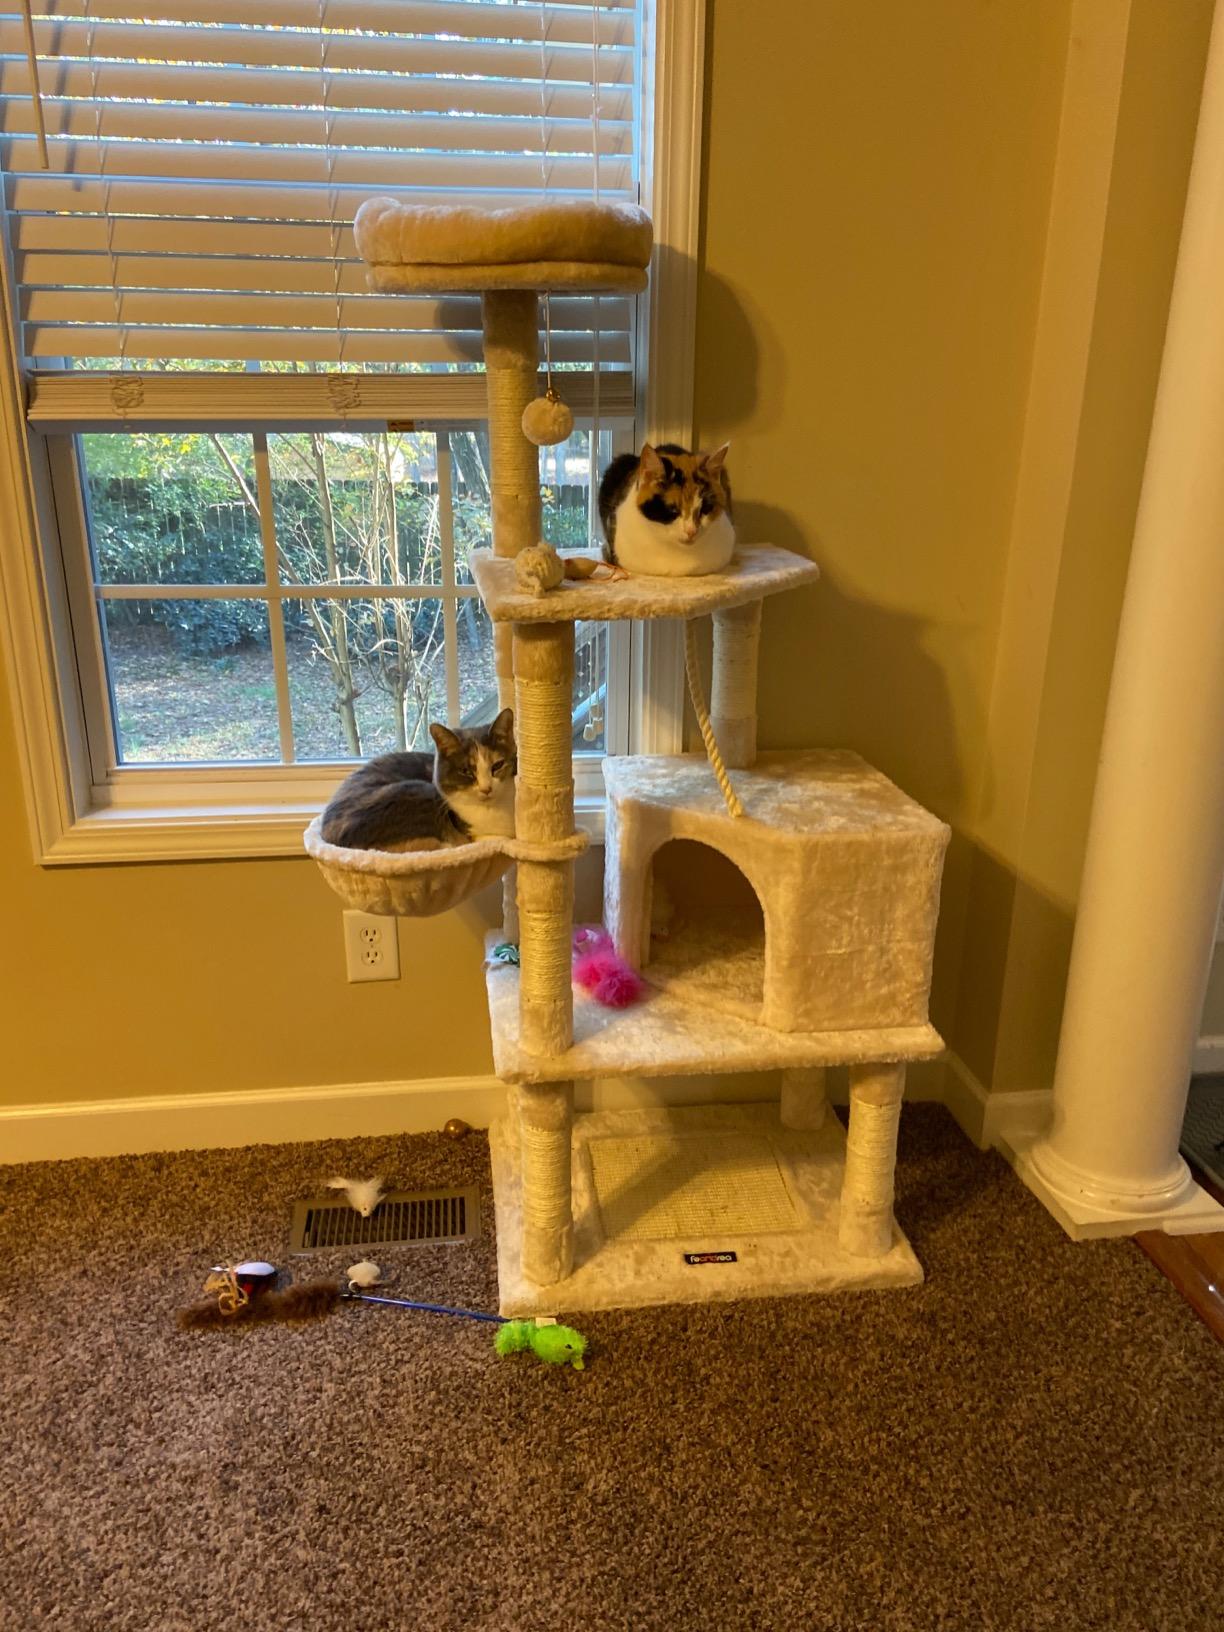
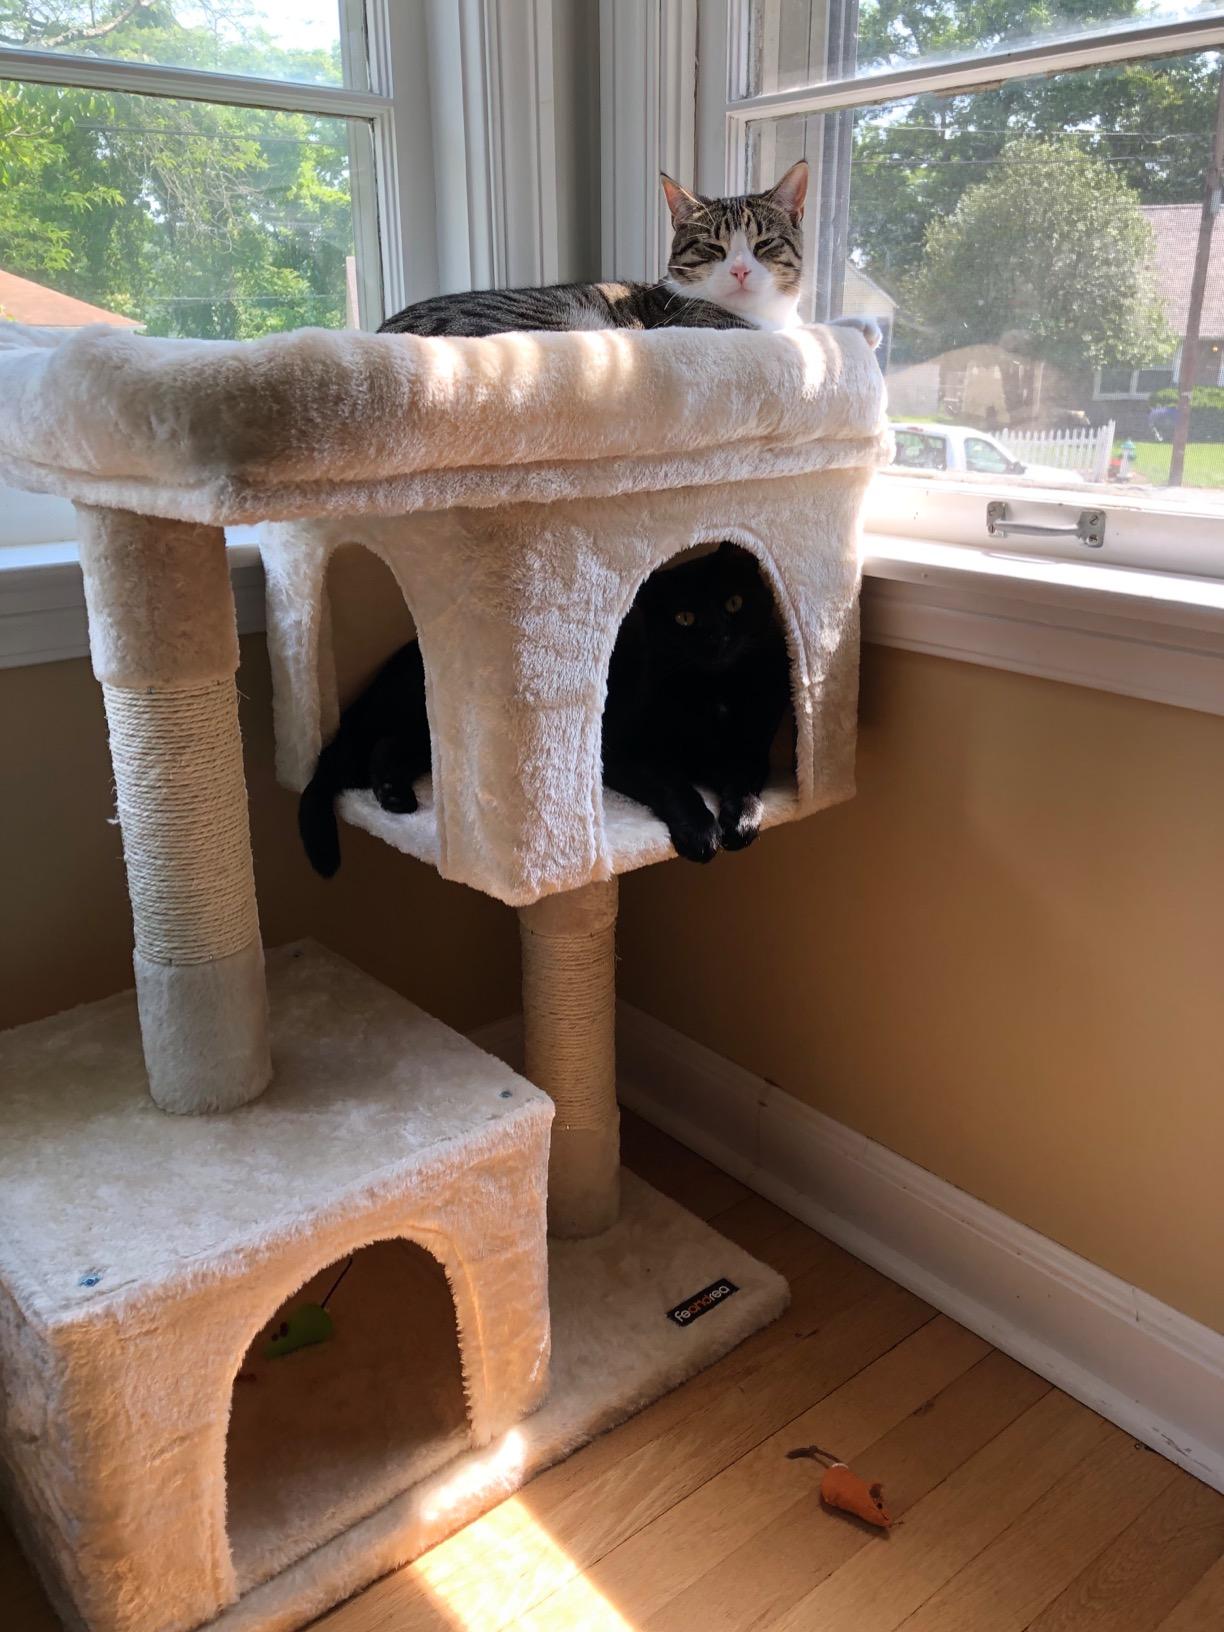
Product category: items_cat tree
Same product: no